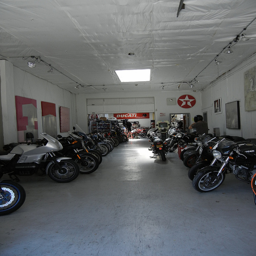
A room filled with parked motorcycles under a light.
Bikes and motorcycles lined up beside one another in a building.
A group of motorcycles parked in a garage.
Motorcycles line the walls of a clean room
There are over a dozen bikes parked inside the building.